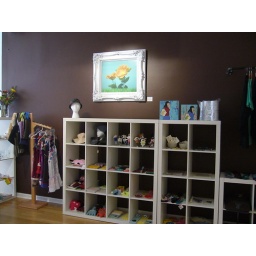
lovely photo by John Murphy - looks great against the chocolate brown wall